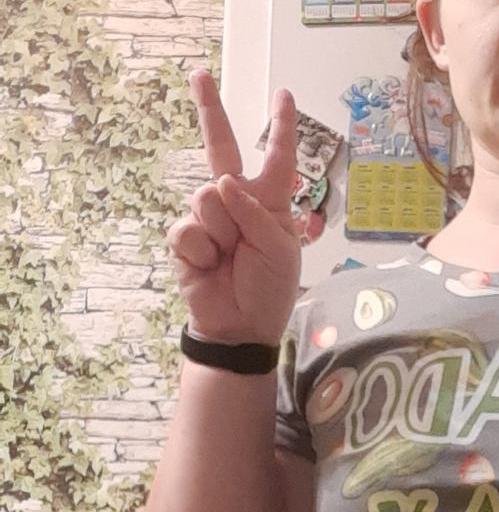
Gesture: peace